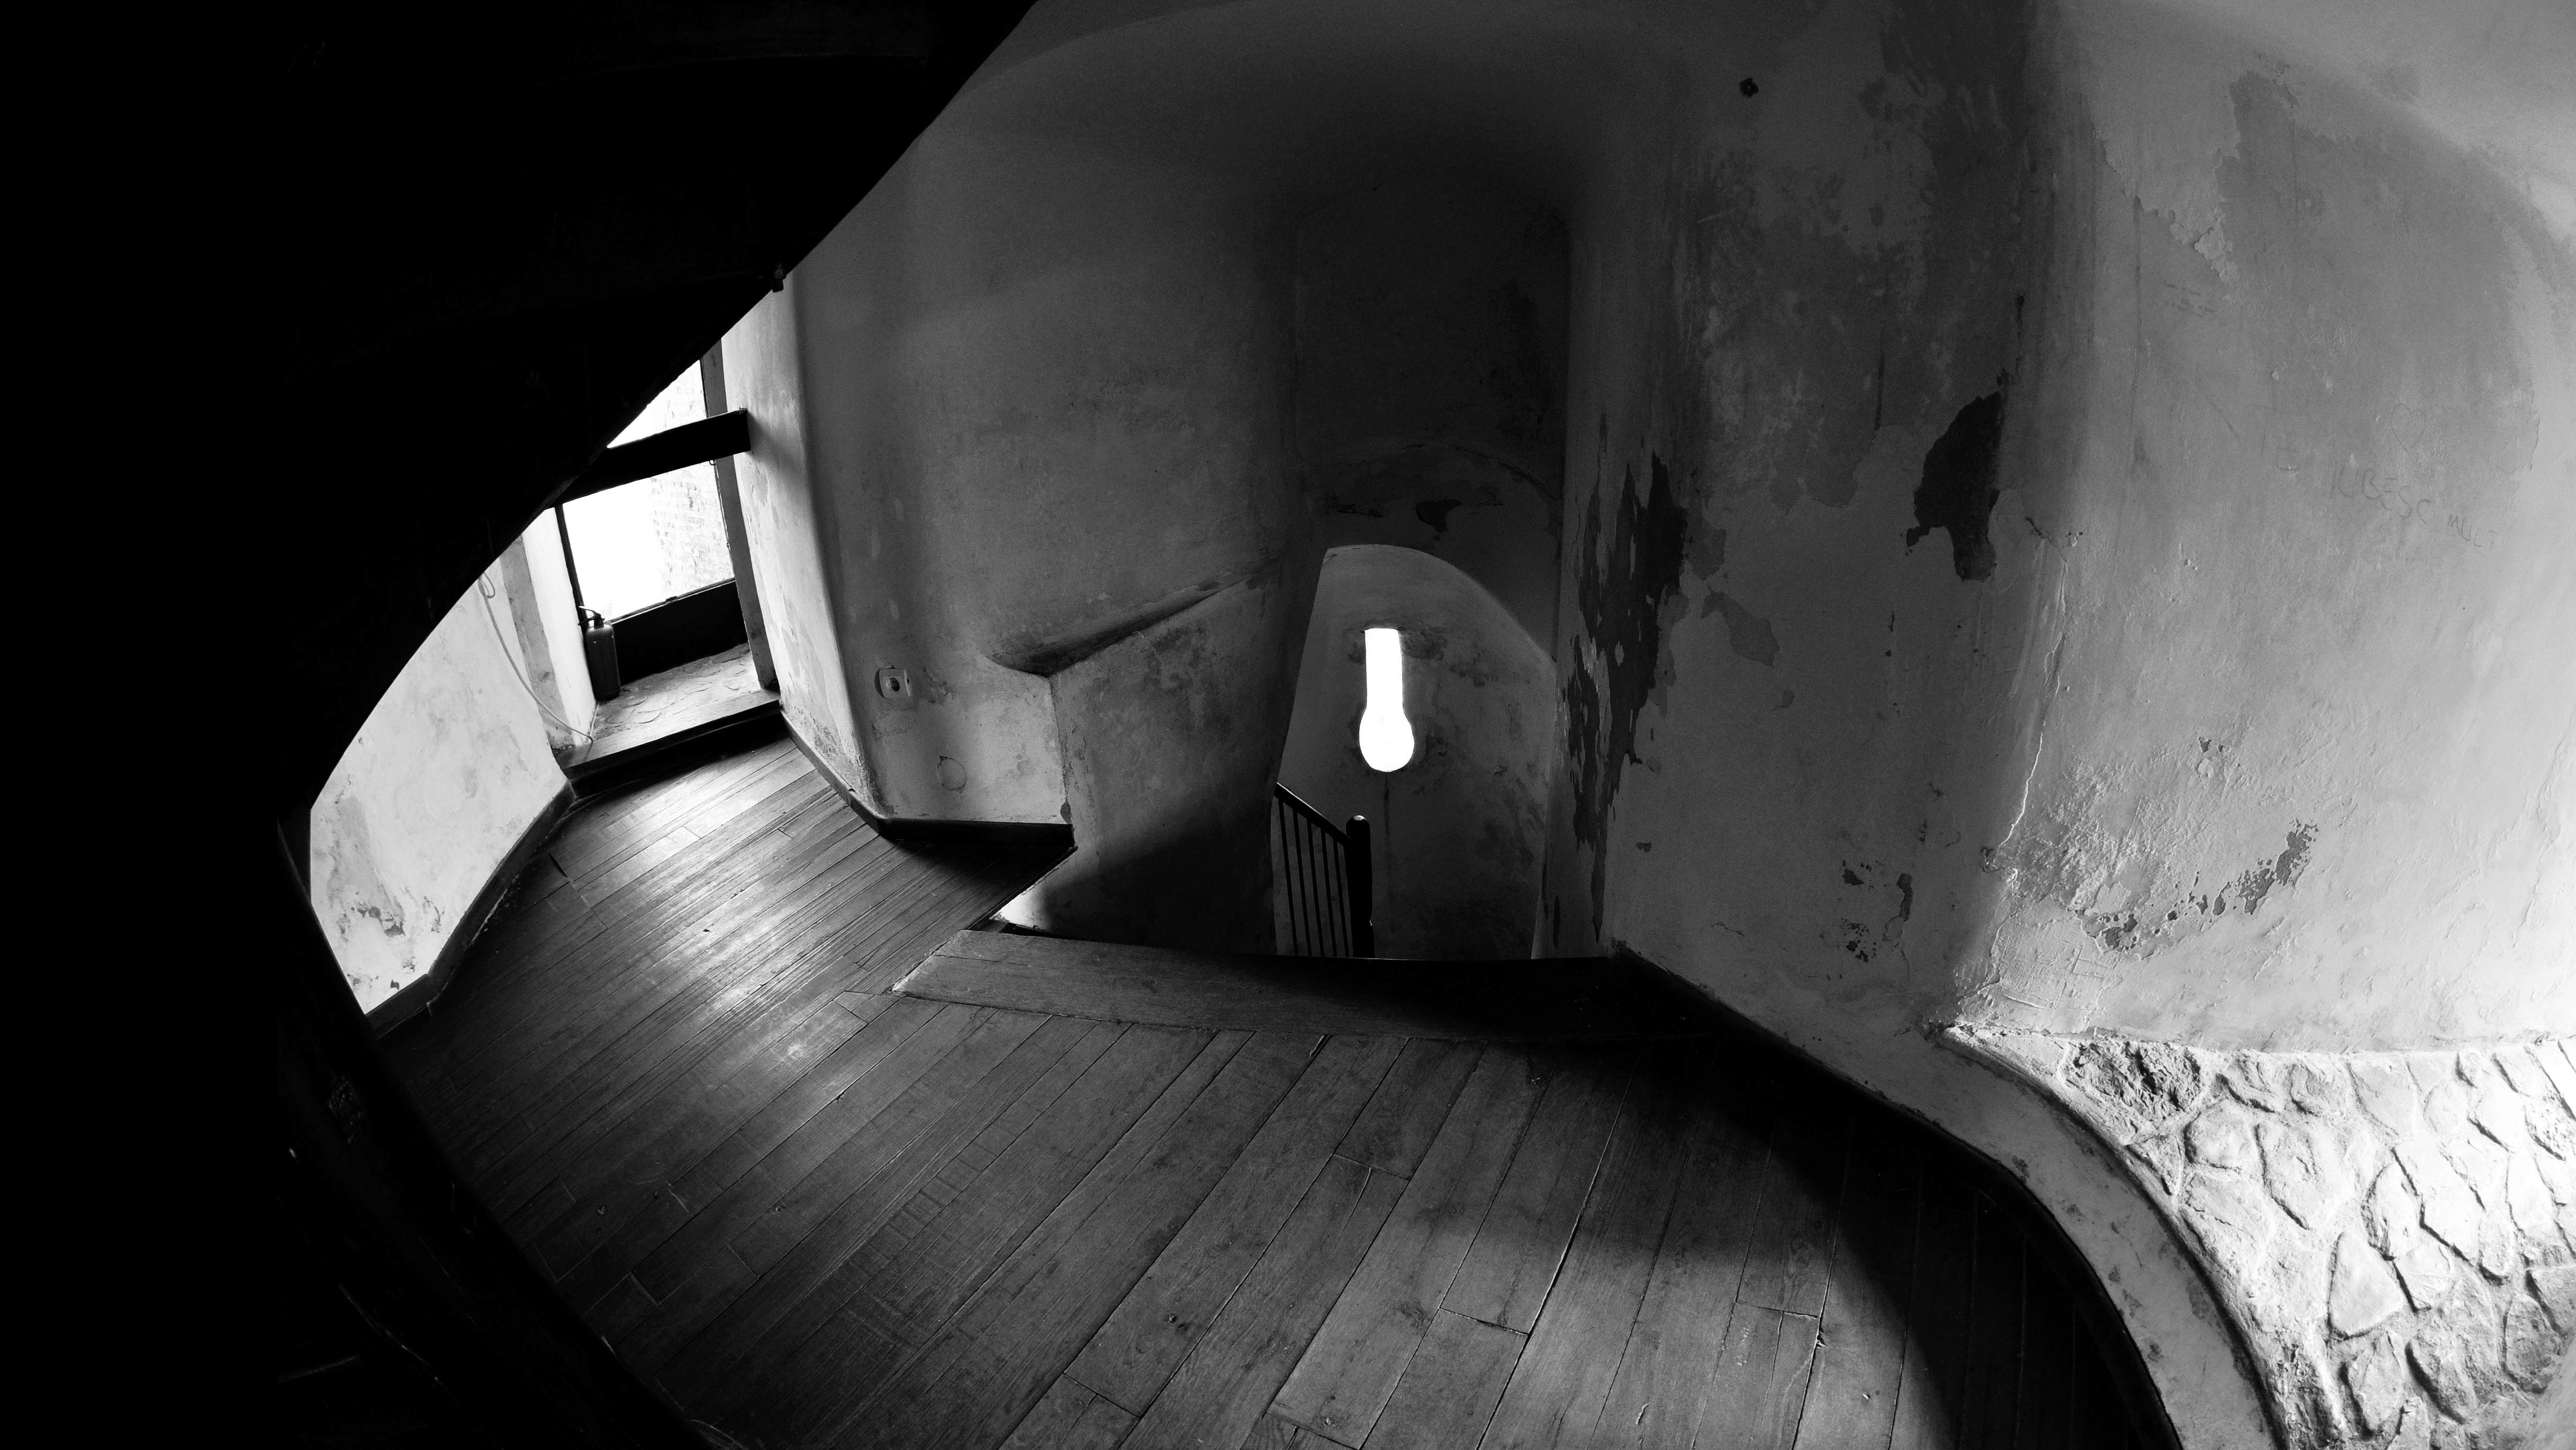
light, black and white, architecture, white, photography, old, monument, photo, military, reflection, tower, darkness, fortification, black, monochrome, close up, photos, de, stairs, fisheye, fotografie, turn, court, royal, shape, romania, defence, targoviste, arhitectura, romanian, patrimoniu, princely, curtea, domneasca, cetate, cetatea, scara, fortificatie, scaun, aparare, turnul, chindiei, lmidbiima1723703, monochrome photography, film noir